Fred Hall House

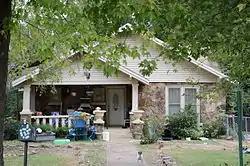

The Fred Hall House is a historic house at 2nd and West Searcy Streets in Kensett, Arkansas. It is a -story wood-frame structure, finished in stone and composition shingles. It has a cross-gable roof configuration, with a gabled porch projecting from the left front. It is supported by sloping square wooden columns, and has exposed rafters. Built in 1930, it is a good local example of Craftsman architecture.